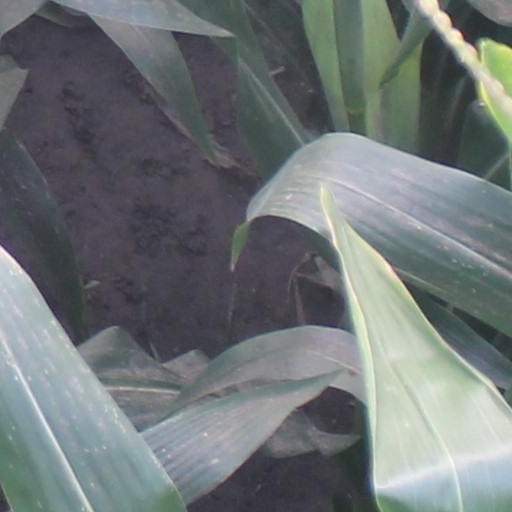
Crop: maize; corn